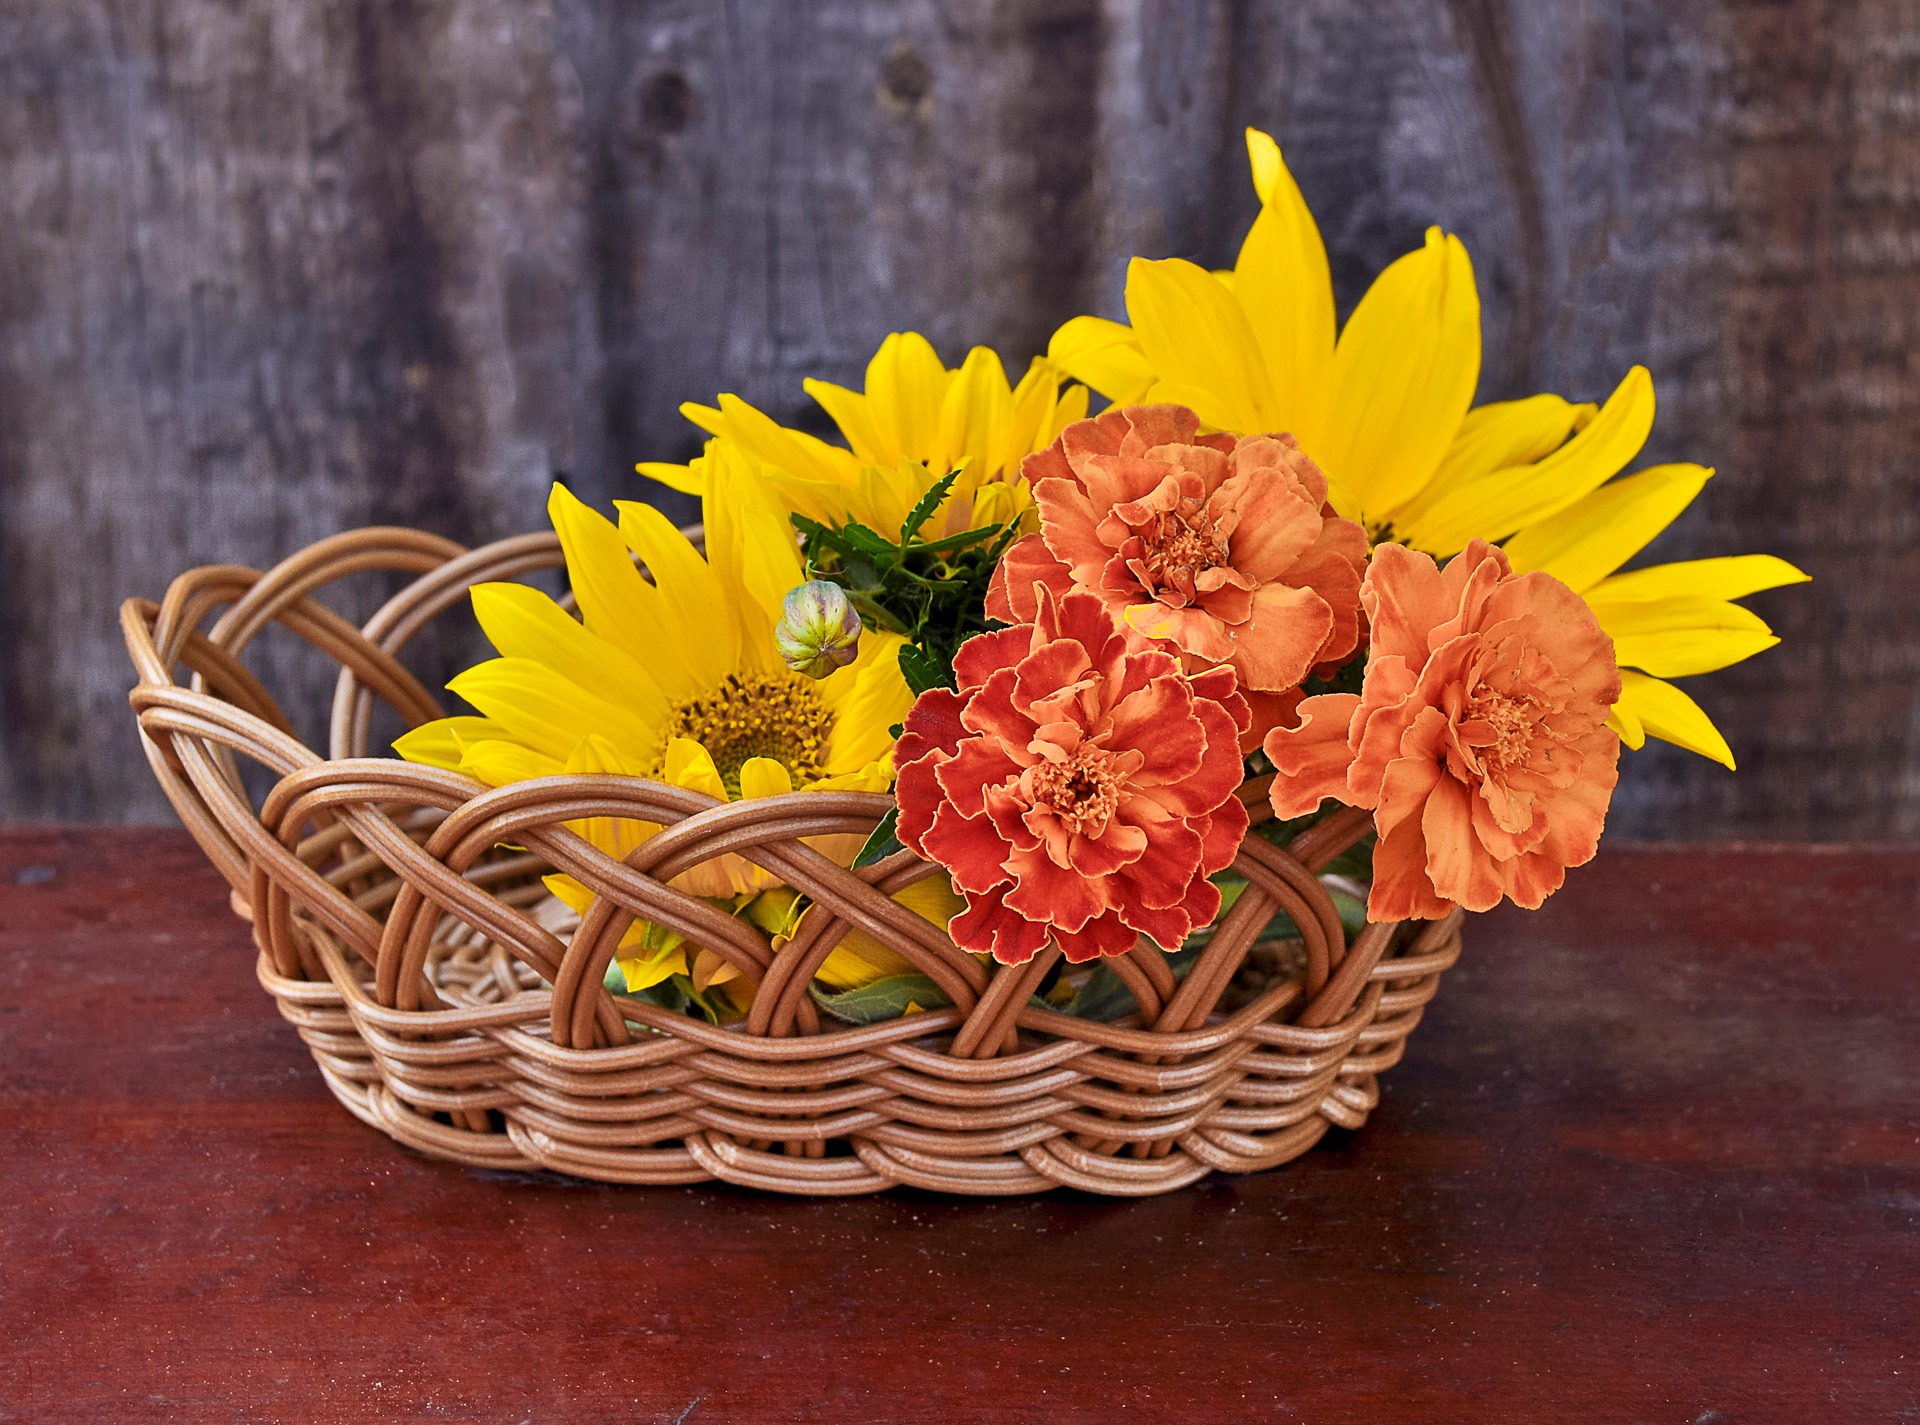
plant, flower, petal, bloom, floral, spring, natural, fresh, blooming, yellow, basket, sunflower, flowers, sunflowers, petals, floristry, flowering plant, daisy family, flower bouquet, cut flowers, floral design, land plant, flower arranging